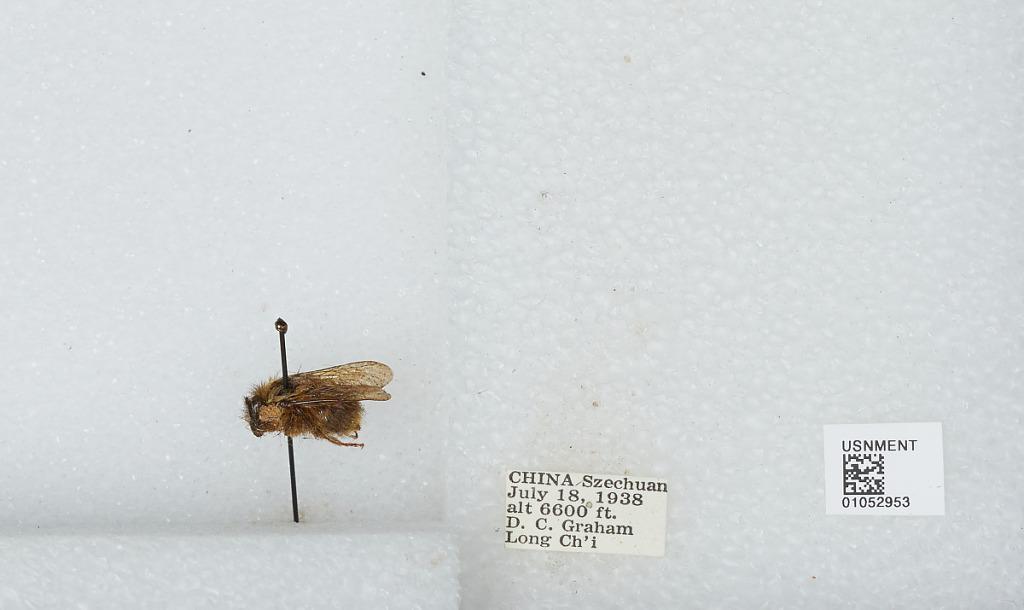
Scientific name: Bombus sp.
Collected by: D. Graham
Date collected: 1938-7-18
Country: China
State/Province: Sichuan
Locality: Long Ch'i